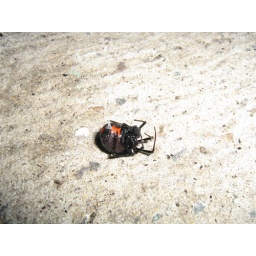
This guy was living underneath the rim of the pot plant until we sprayed and killed it.